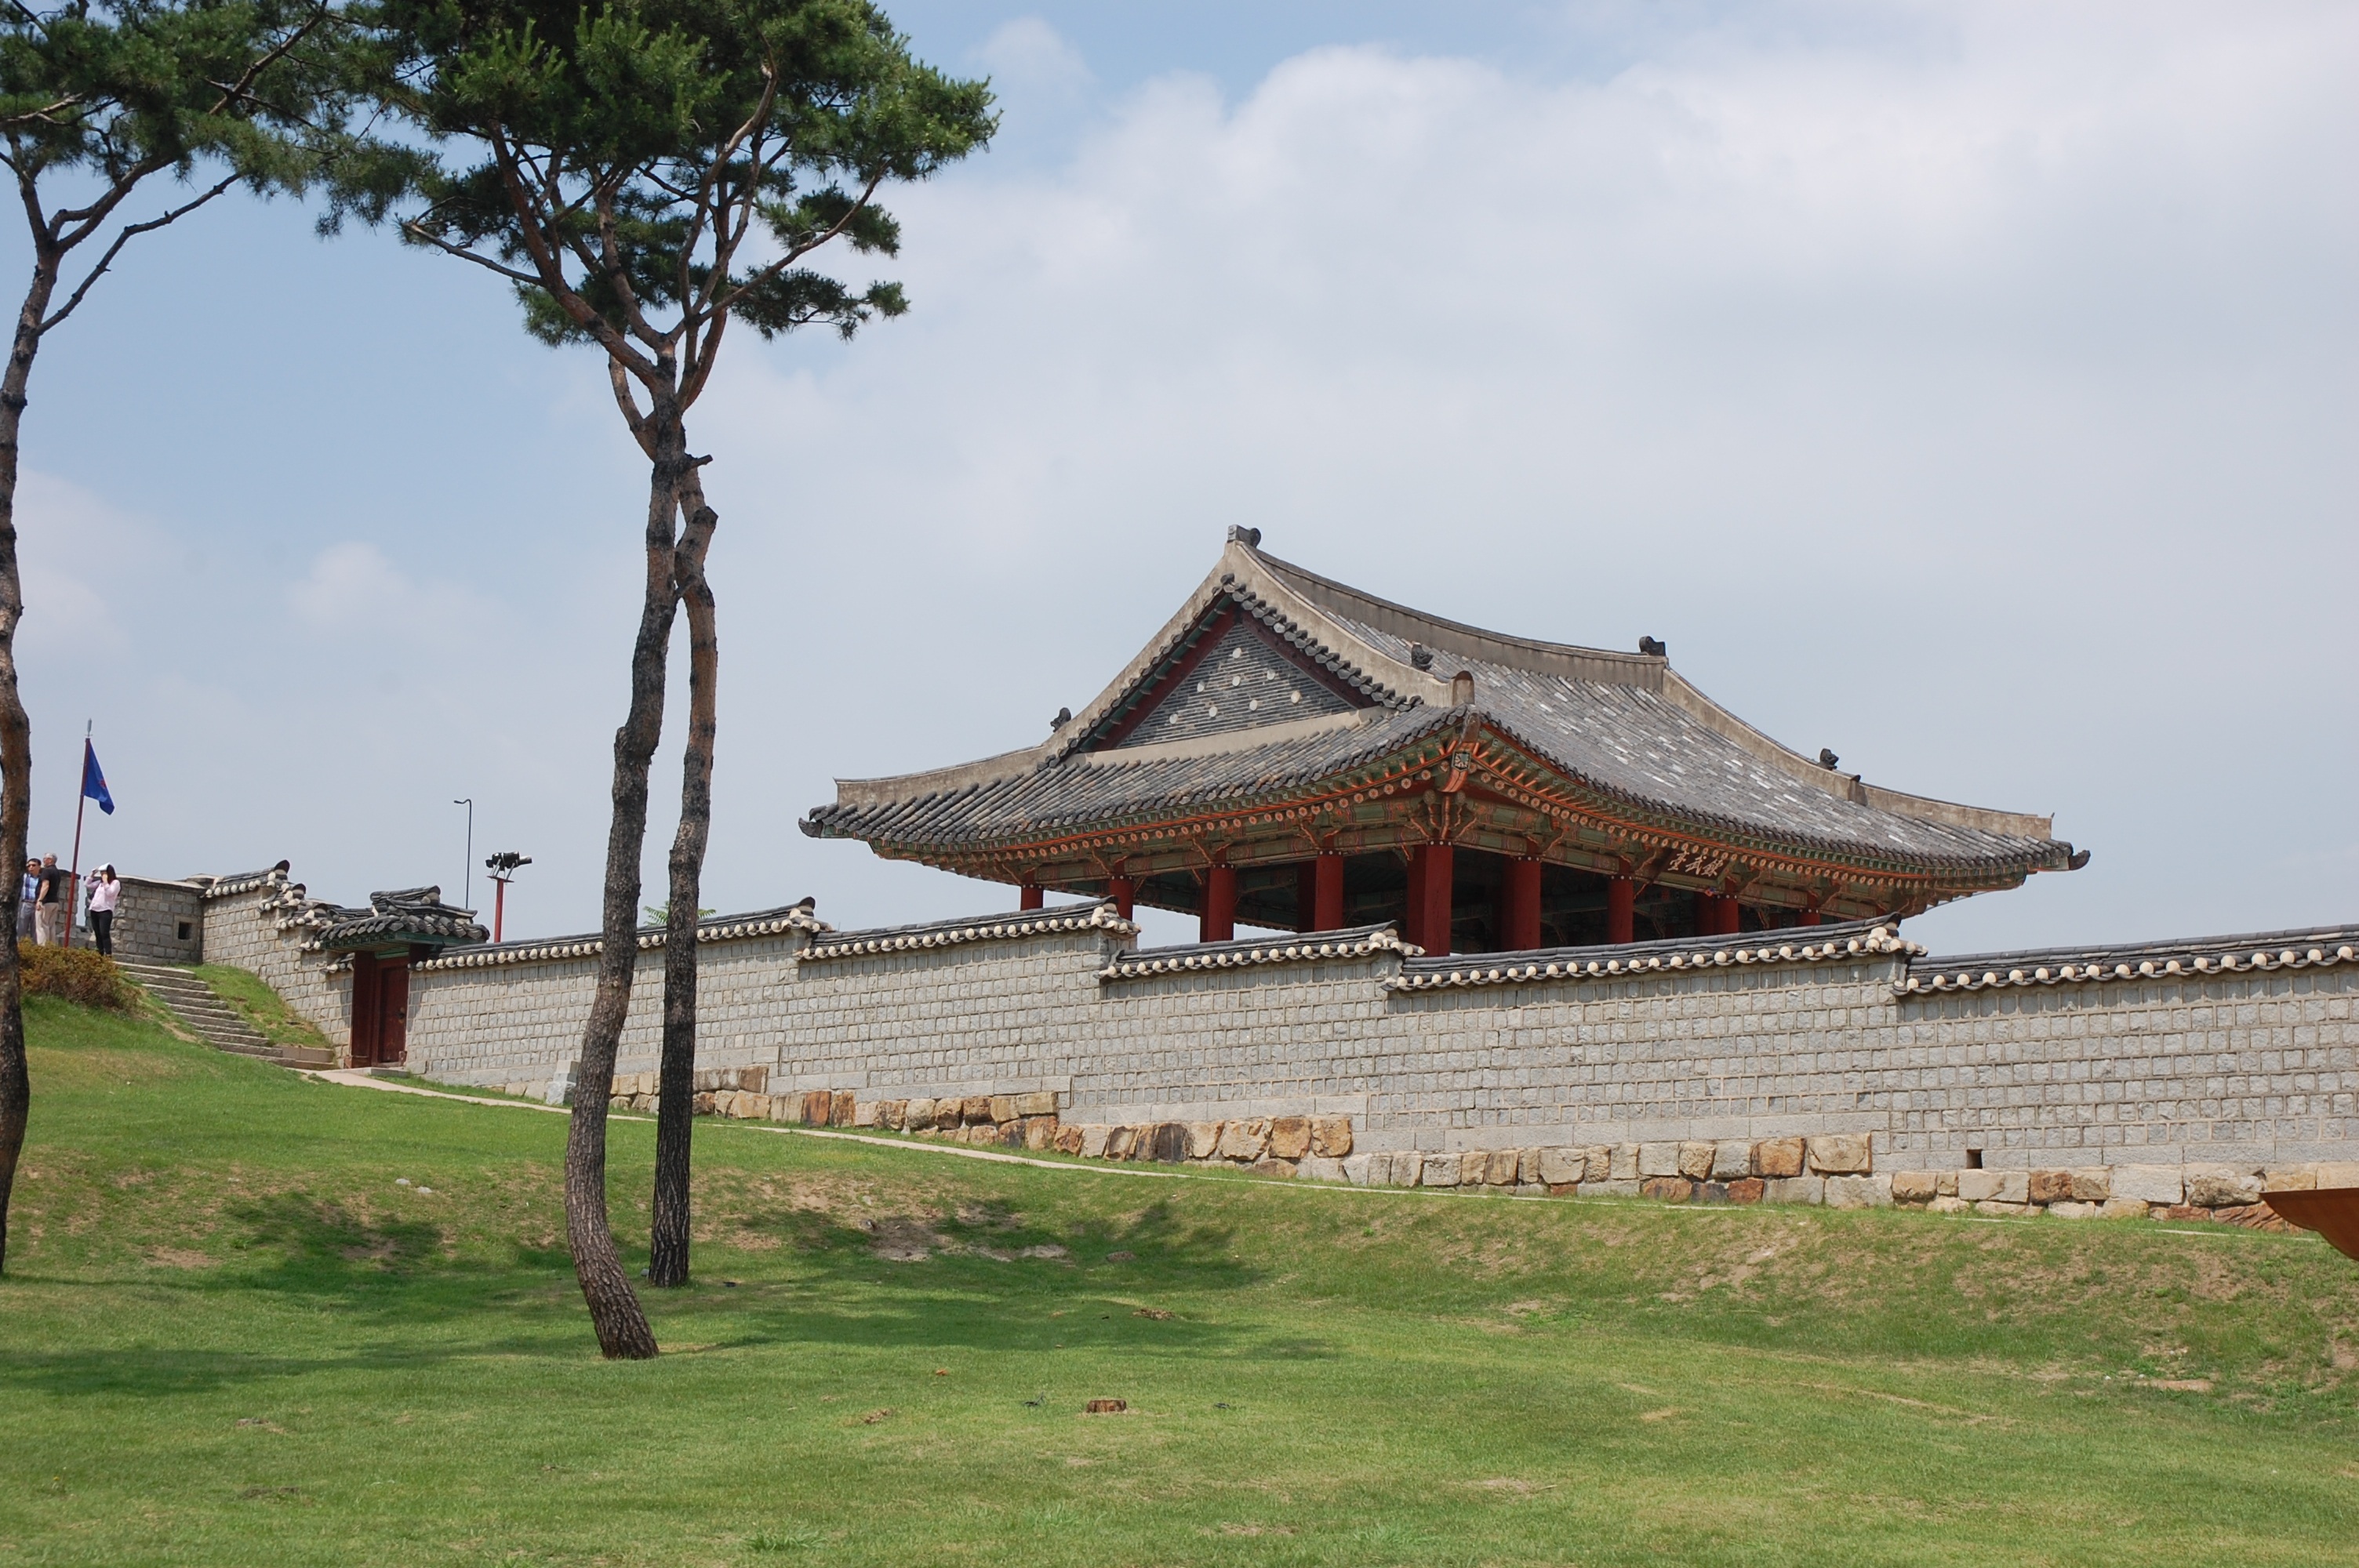
landscape, palace, travel, temple, traditional, rural area, south korea, ancient history, suwon